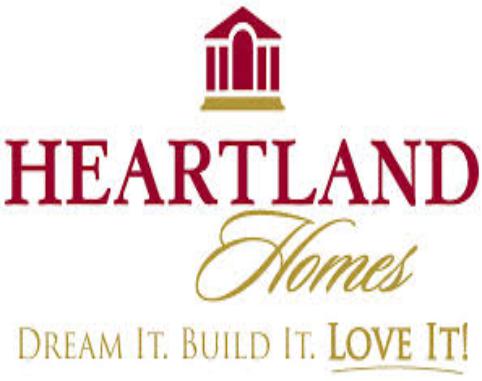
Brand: Heartland
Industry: Necessities